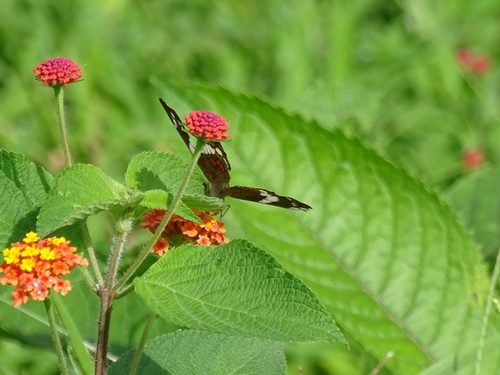
Scientific name: Anartia fatima
Common name: Banded peacock
Family: Nymphalidae
Order: Lepidoptera
Pollinator type: Primary pollinator
Habitat: Open areas and gardens
Geographic range: South America
Conservation status: Least Concern